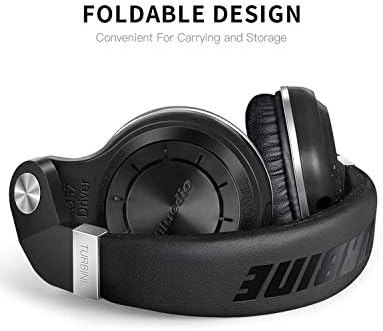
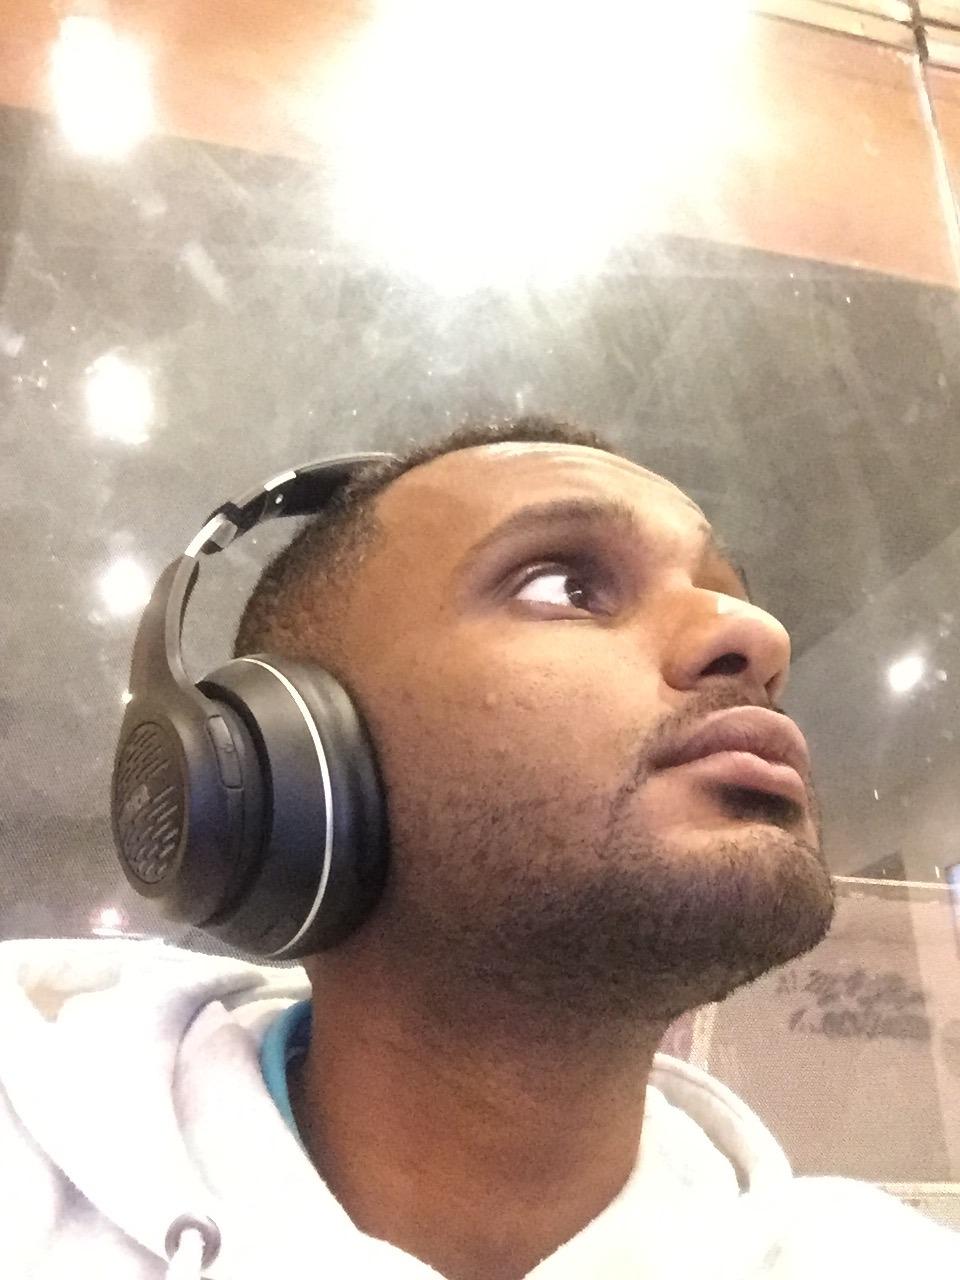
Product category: headphones
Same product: no